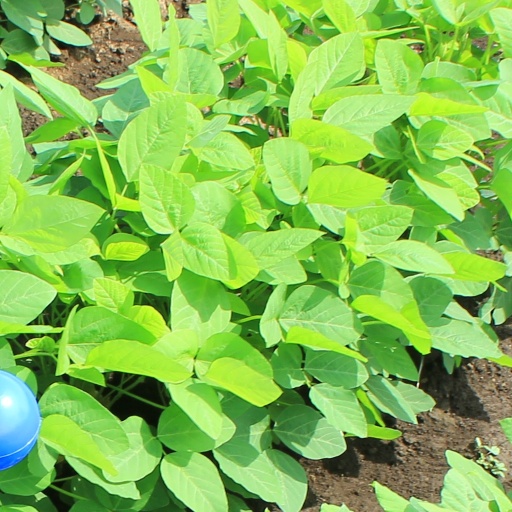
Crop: soybean